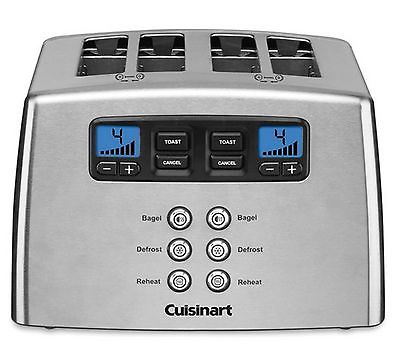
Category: toaster